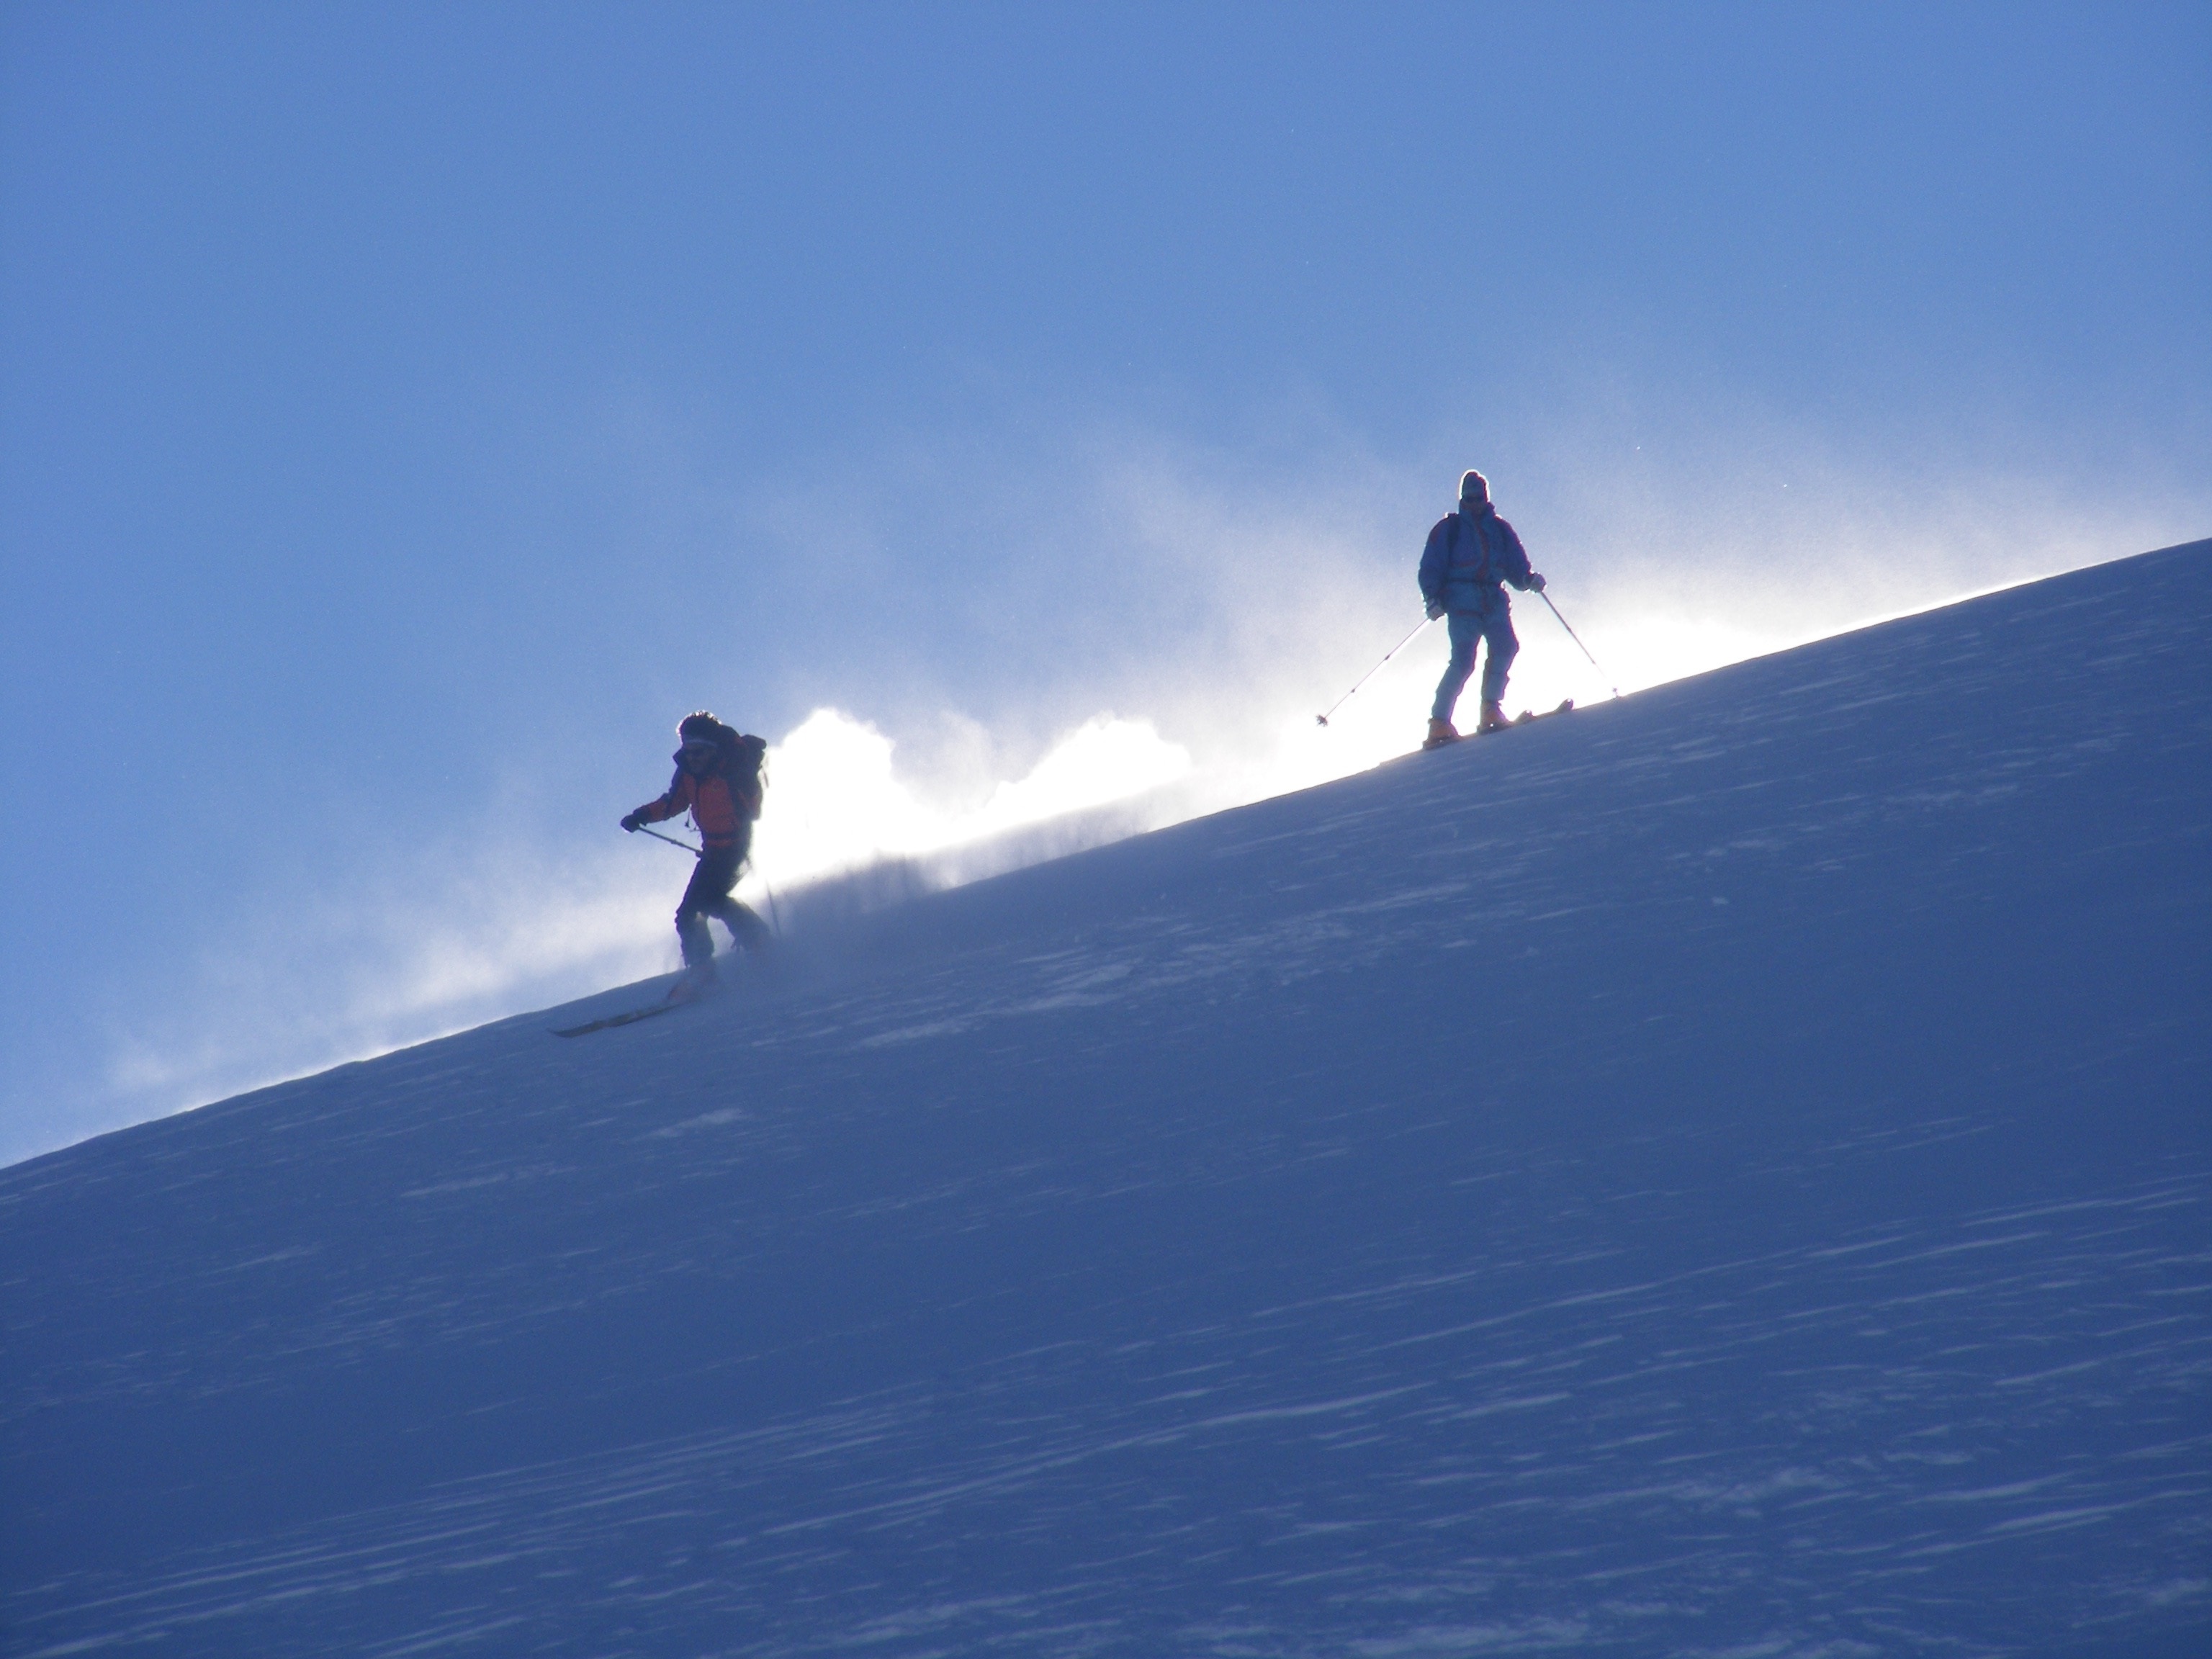
mountain, snow, winter, profile, slope, blue, snowboard, extreme sport, skiing, sports equipment, winter sport, sports, downhill, ski, snowboarding, piste, ski touring, ski mountaineering, ski equipment, outdoor recreation, the snow, atmosphere of earth